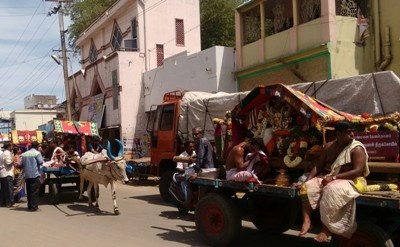
Thanjavurnavaneethasevai
தஞ்சாவூர்நவநீதசேவை